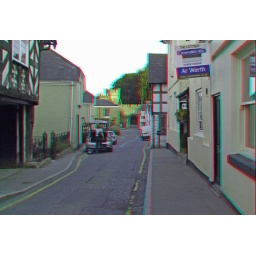
Ruthin in anaglyph 3d Stereo red blue glasses to view